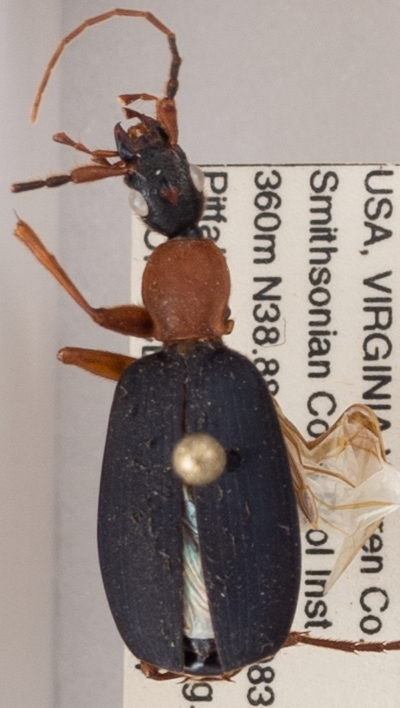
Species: Galerita bicolor
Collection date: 2022-07-14
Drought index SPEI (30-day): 0.54
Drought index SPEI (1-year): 0.63
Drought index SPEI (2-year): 0.71